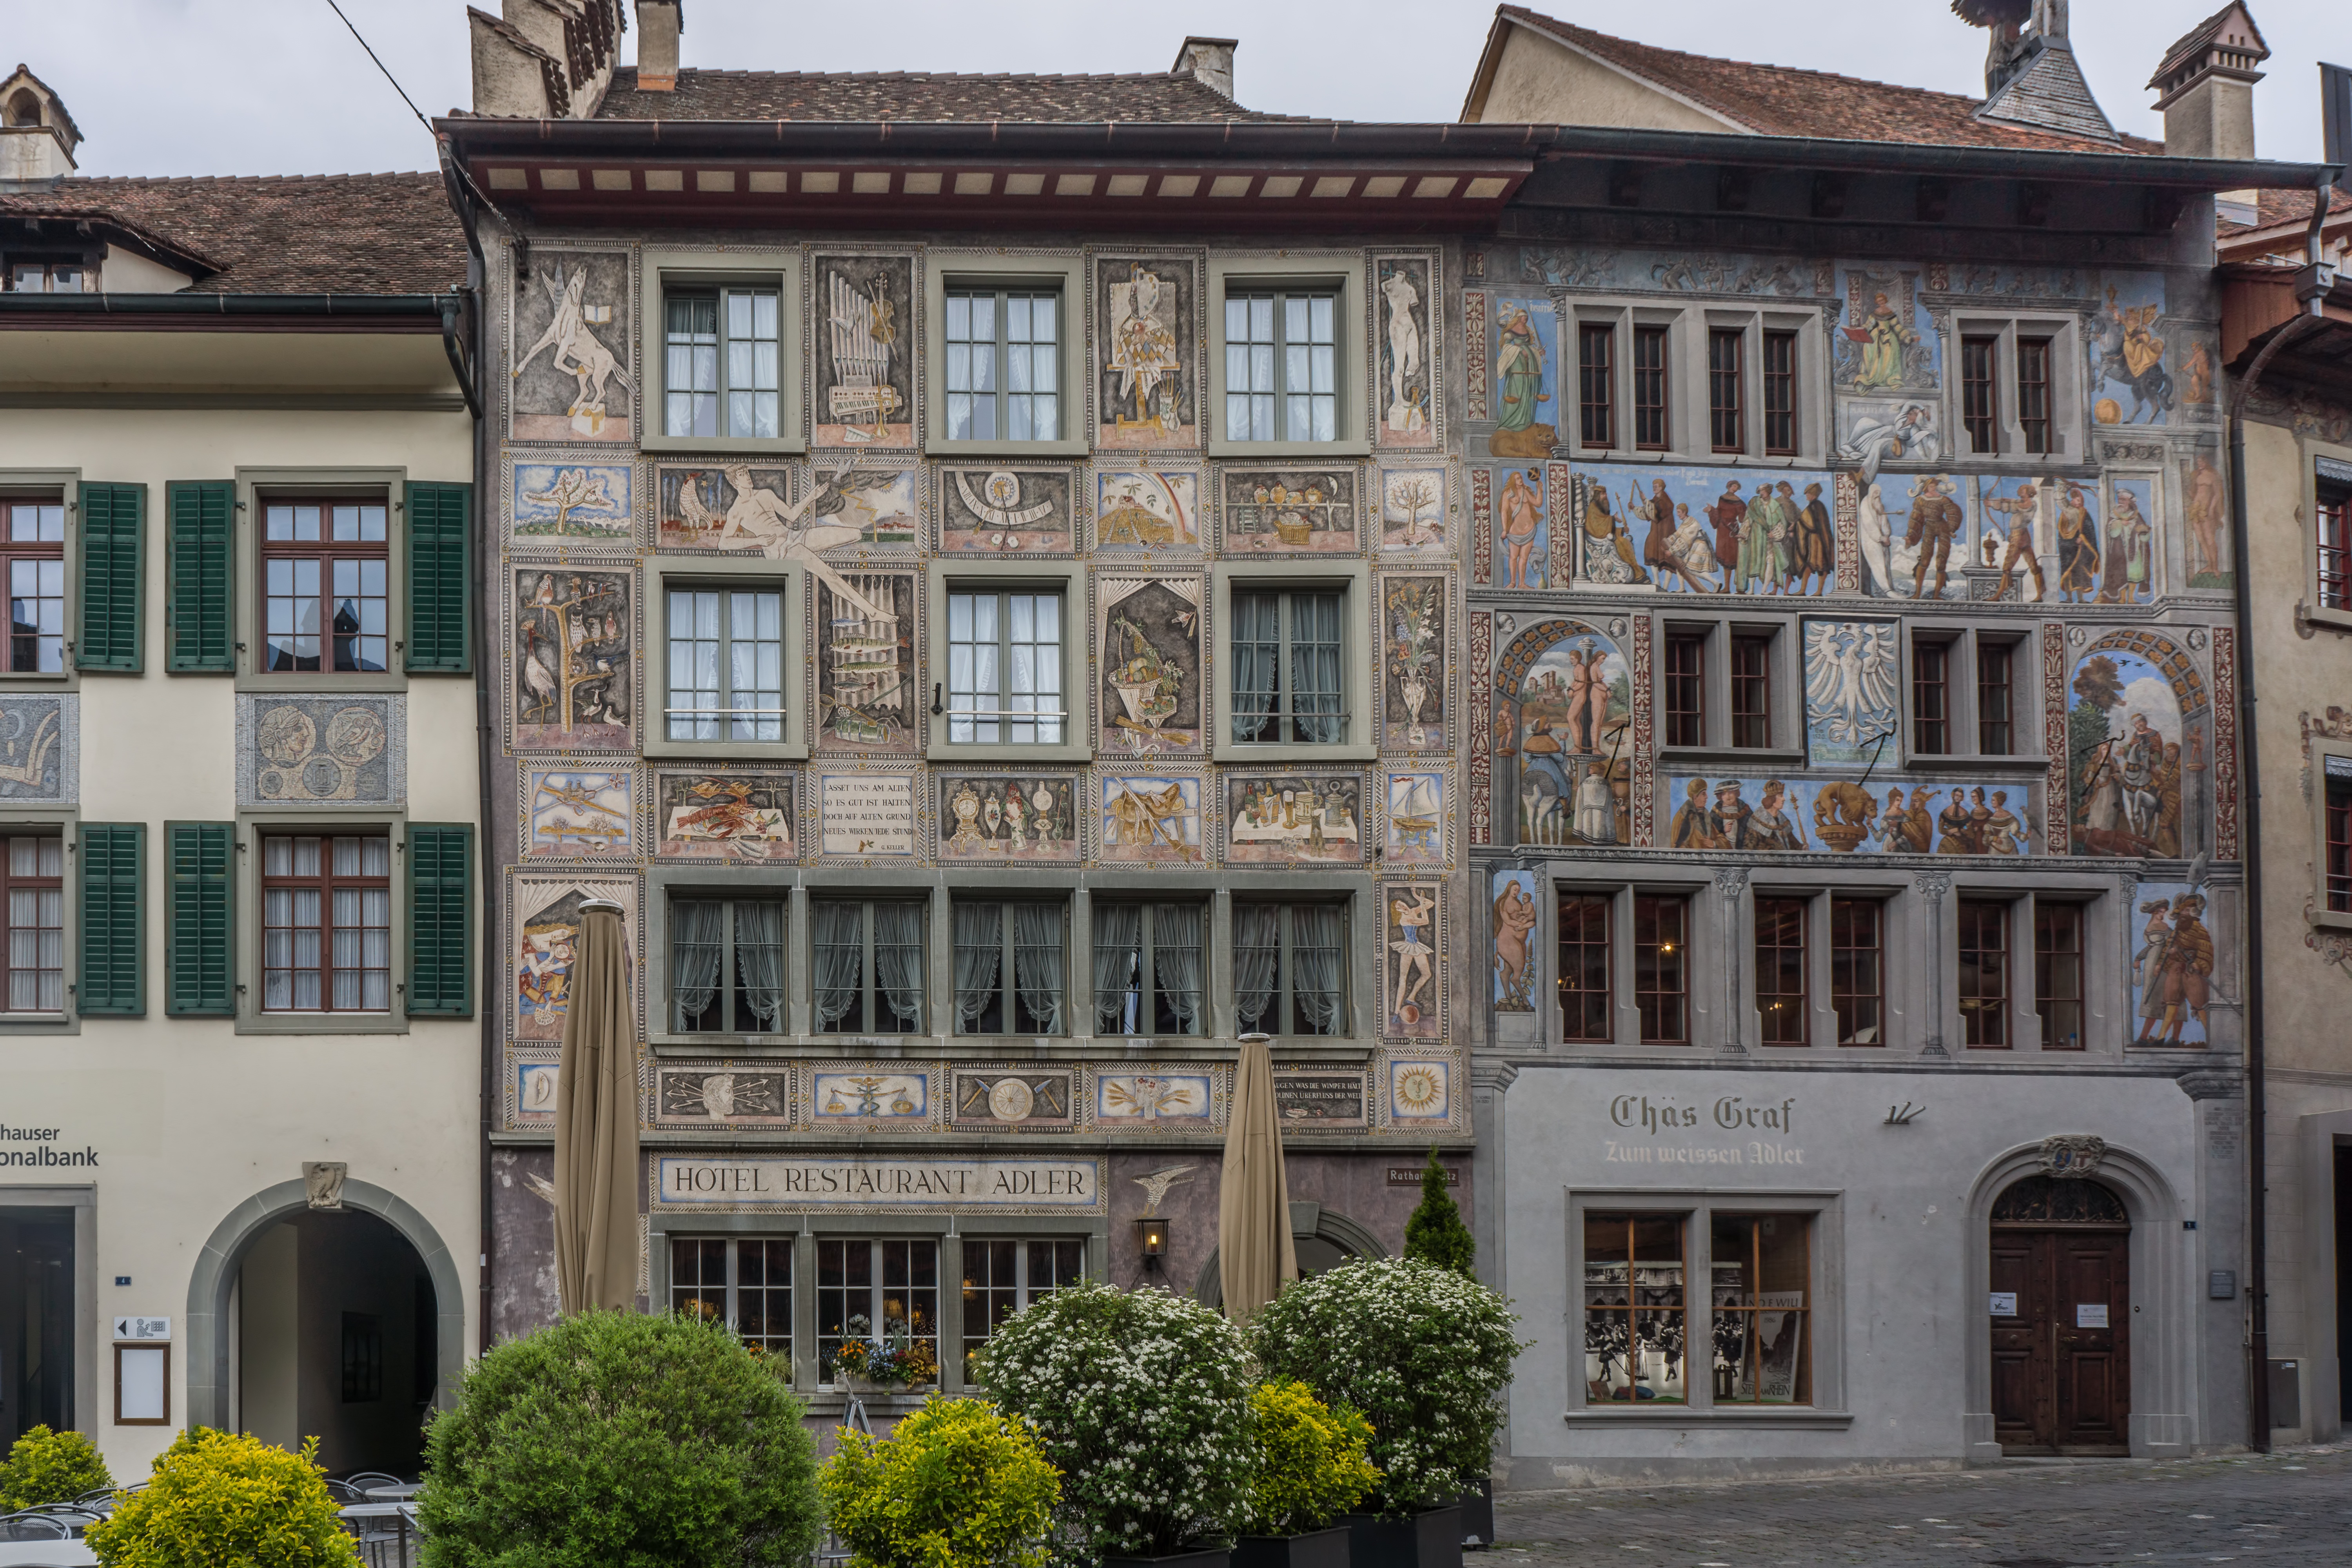
architecture, mansion, house, town, building, chateau, palace, home, facade, property, old town, switzerland, estate, neighbourhood, fachwerkh user, house painting, stein am rhein, residential area